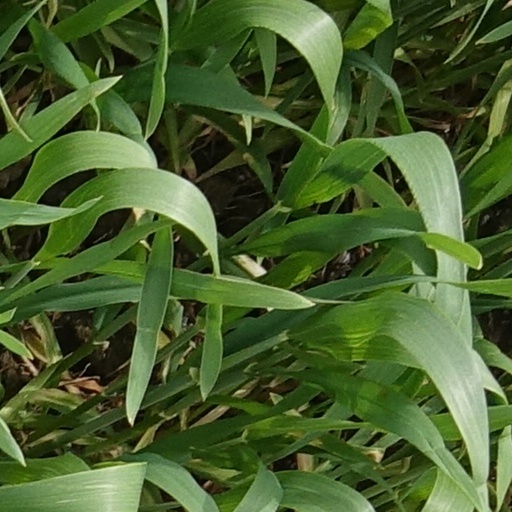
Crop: wheat